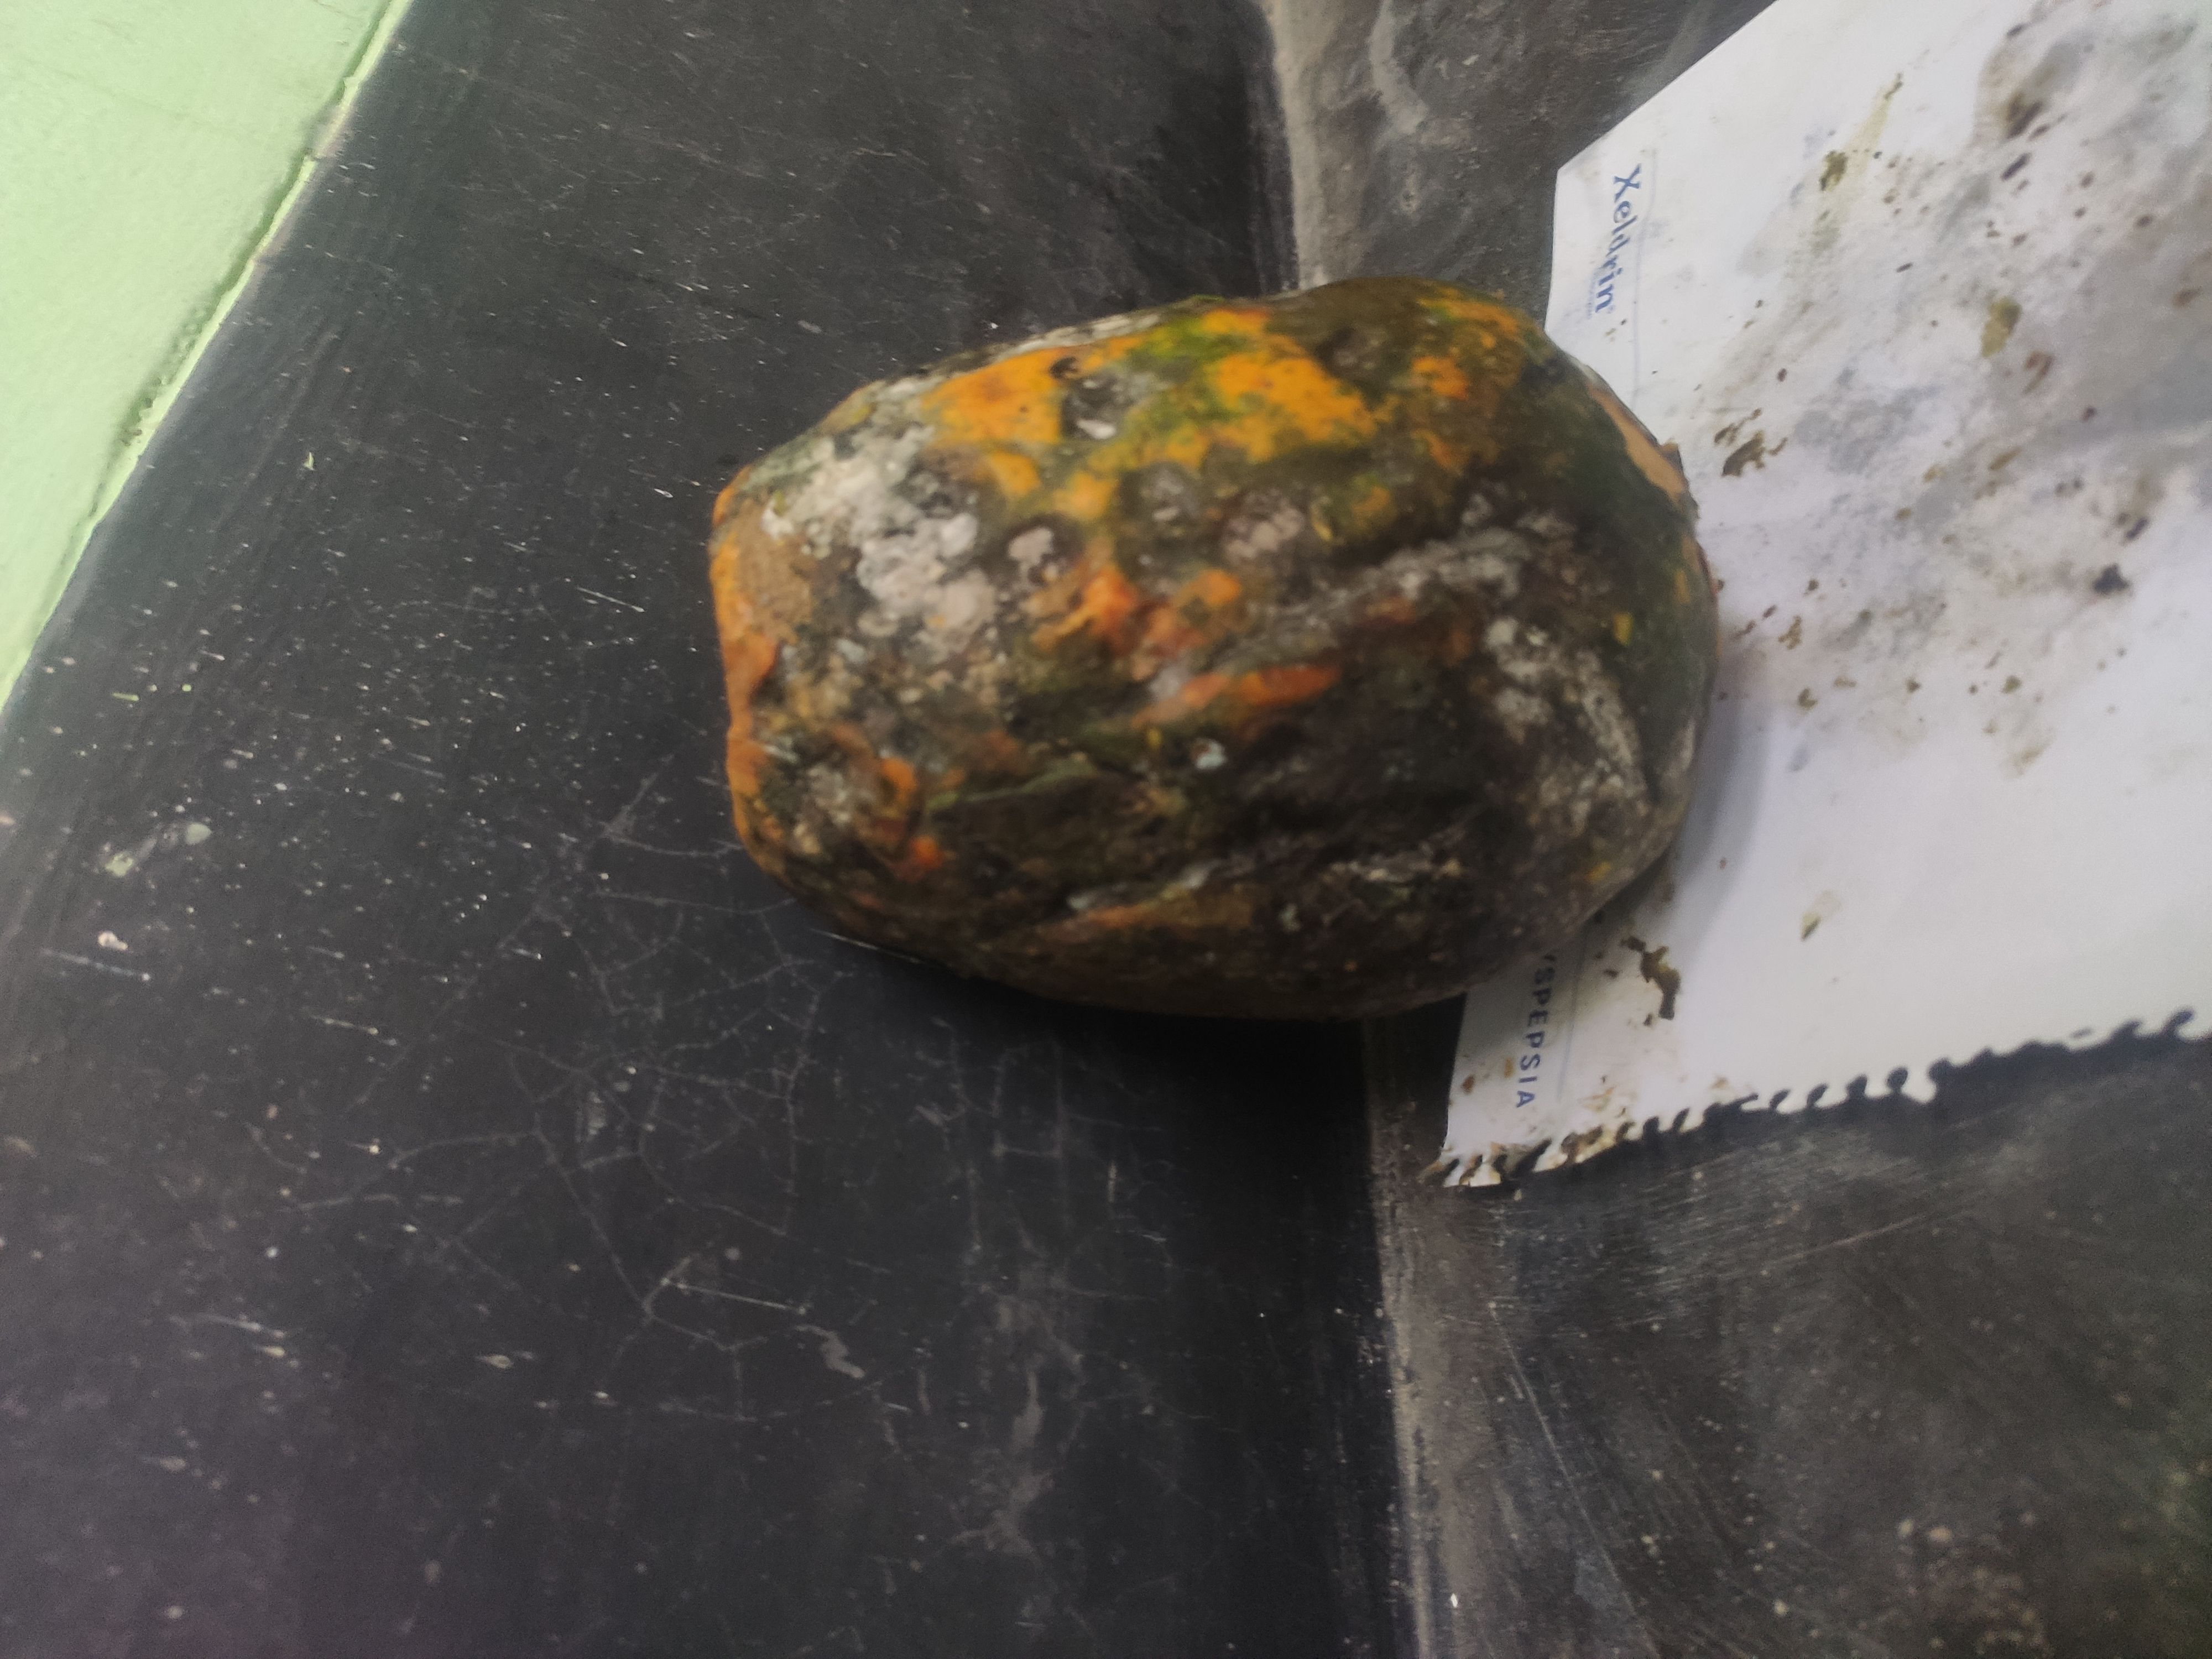
Fruit: papayas
Grade: 3rd-grade